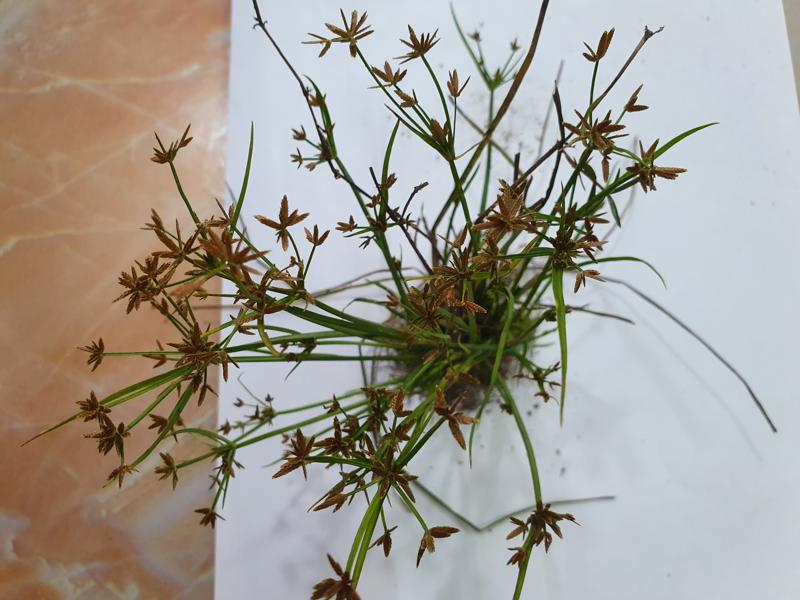
Weed species: Cyperus ochraceus